Pieter de Hooch

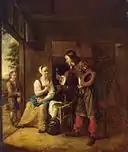
Man Offering a Glass of Wine to a Woman , a display in chiaroscuro and use of a "doorsien".

Pieter de Hooch's early artistic endeavors were largely centered on depicting soldiers and peasants in settings like stables and taverns. This subject matter was common among his contemporaries, including Adriaen van Ostade, Gerard ter Borch, and Ludolf de Jongh. However, de Hooch's primary interest was not the subject itself, but rather using these scenes to refine his mastery of light, colour, and perspective. In these "merry company" compositions, the focal point is not dispersed among numerous figure groups, in contrast to the soldier paintings of other artists. Instead, emphasis is concentrated on a principal group illuminated directly by the sun, which prominently stands out against a dark background, in the style of chiaroscuro. These works frequently showcase colour combinations typical of the artist's later period, such as a vivid vermilion and lemon yellow, often complemented by a warm dark green or blue in the shadows. Occasionally, backgrounds open into brightly lit adjoining rooms, and lighted figures may be framed in such doorways, known as a "doorsien" or "doorkijkje", literally a 'see through' or 'peek through'. These serve as reasonably reliable 'tells' of de Hooch's style. The contrast between light and shadow tends to be accentuated, with sunlit portions of the canvas appearing cooler and paler compared to his later works. Notably, De Hooch's mastery is most evident when portraying figures in repose, exemplified in two masterpieces painted around 1654 - housed in the Palazzo Corsini and the other in the National Gallery, London - which mark the culmination of his early period.